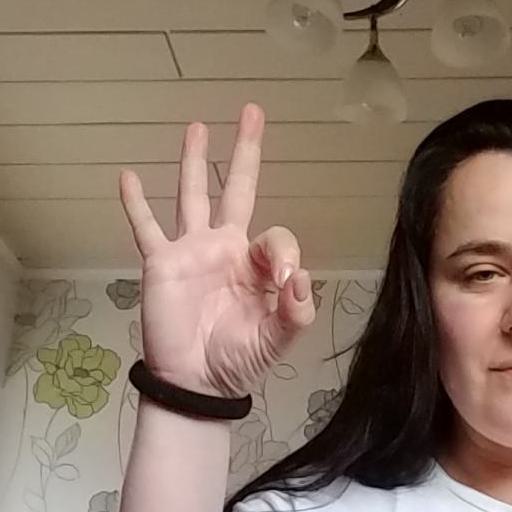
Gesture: ok